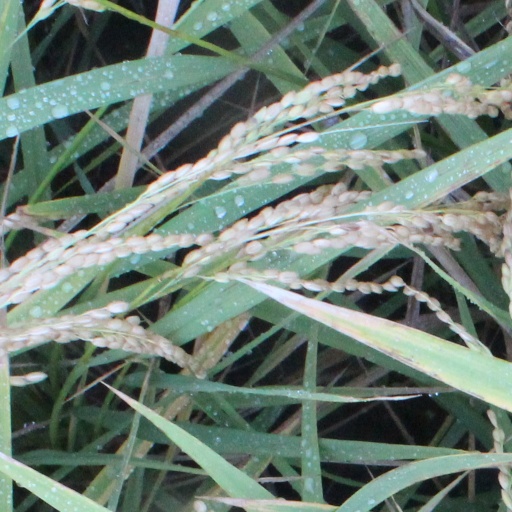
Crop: rice